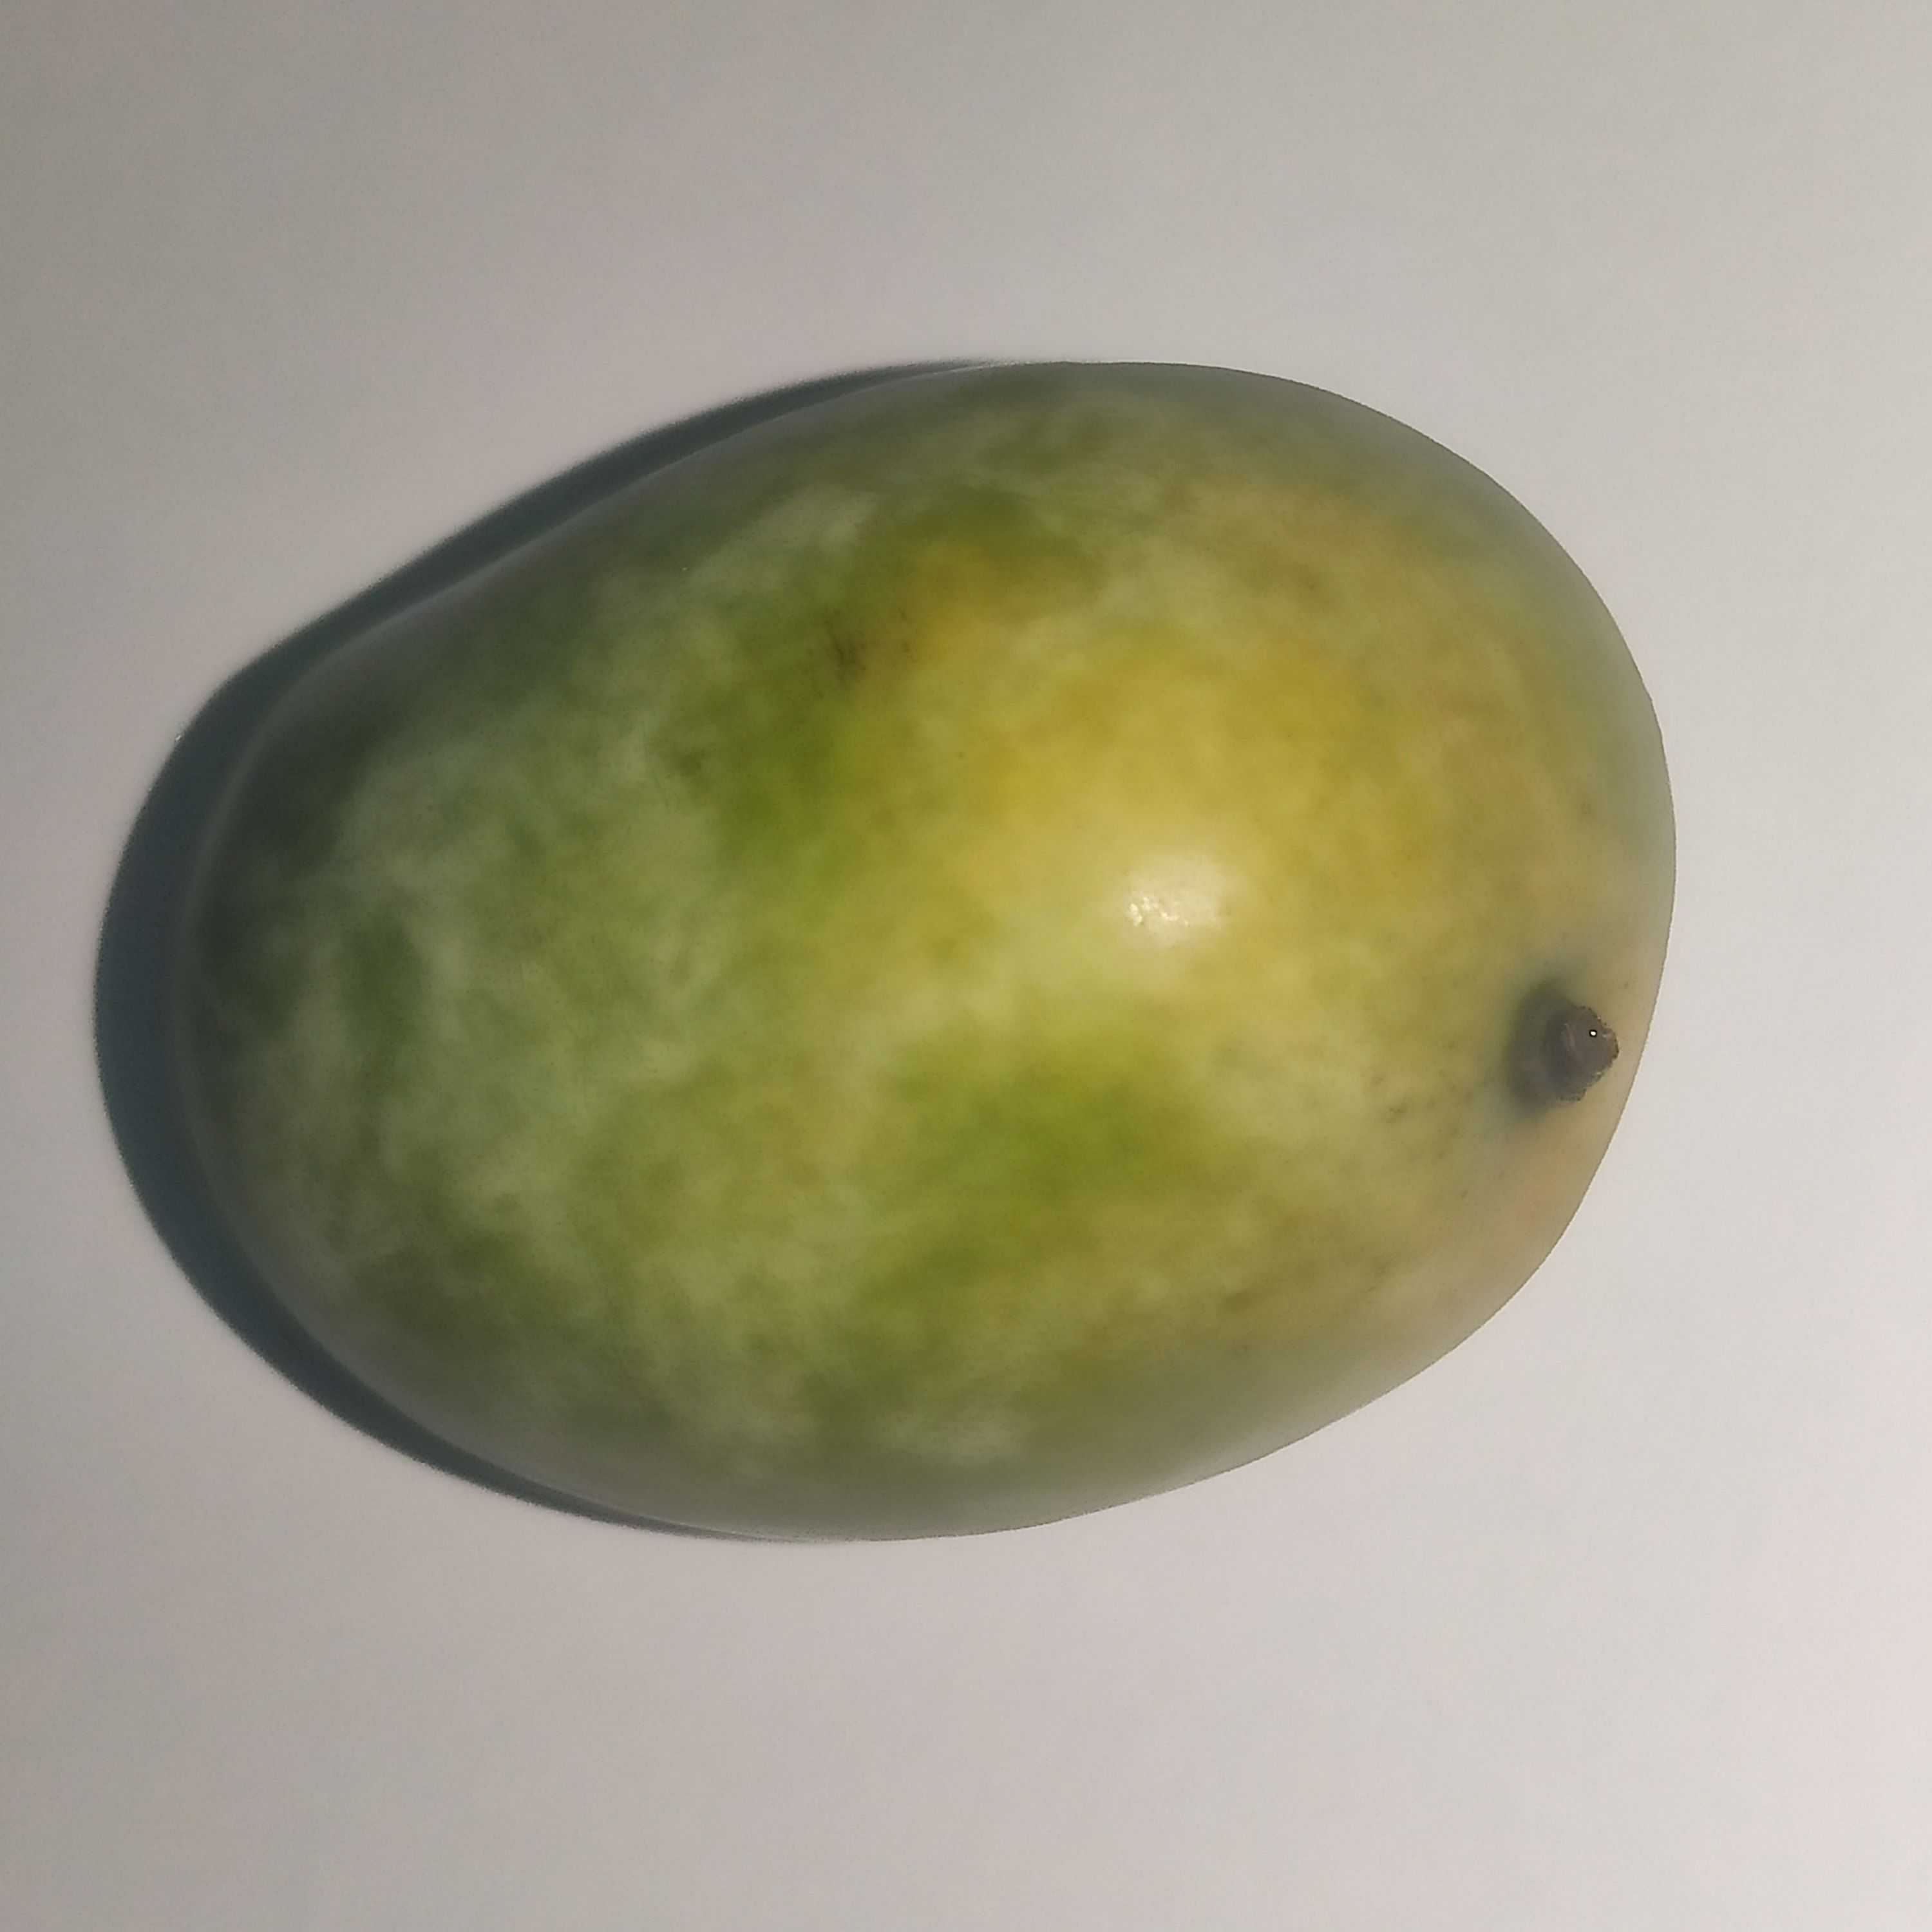
Fruit: mango
Grade: 1st-grade